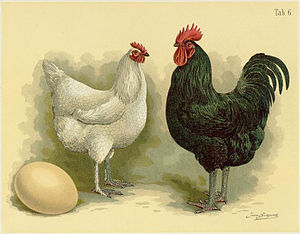
Langshan
Langshan høne og hane
Langshan er en hønserace, der stammer fra Kina, men som er blevet videreudviklet i Tyskland via England. Hanen vejer 3-4,5 kg og hønen vejer 2,5-3,5 kg. De lægger gulligbrune æg à 58-64 gram. Racen findes også i dværgform.